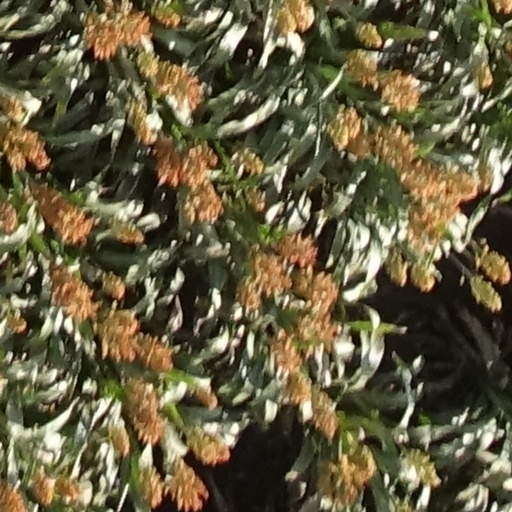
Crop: sorghum